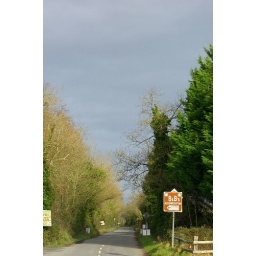
road near Bunratty castle